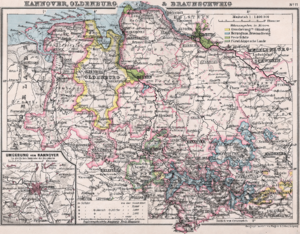
Le duché de Brunswick est une principauté allemande fondée en 1815 par le Congrès de Vienne. Elle succède à la principauté de Brunswick-Wolfenbüttel, qui avait été annexée en 1807 par le royaume de Westphalie.
Le grand-duché d'Oldenbourg est un ancien État allemand, membre de la Confédération germanique, puis de la confédération de l'Allemagne du Nord et de l'Empire allemand.
La province de Hanovre est, de 1866 à 1946, une province du royaume de Prusse, puis de l'État libre de Prusse.